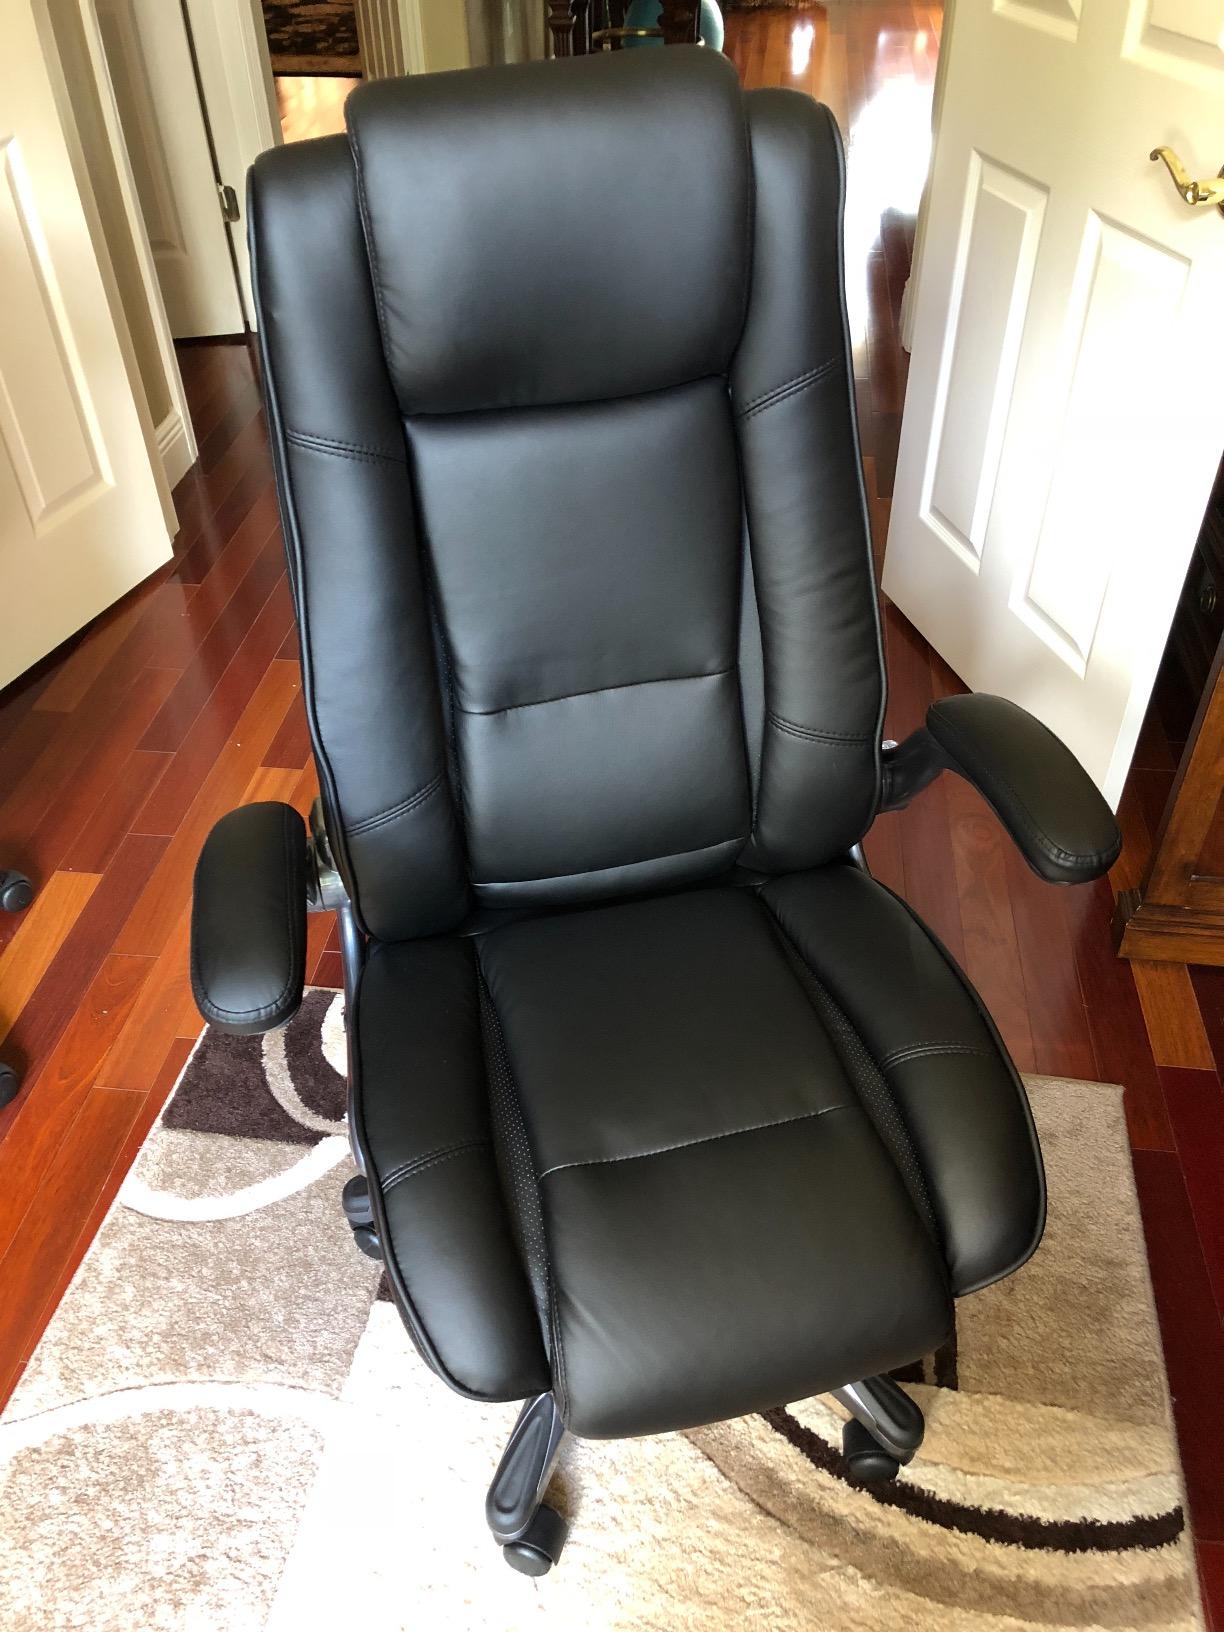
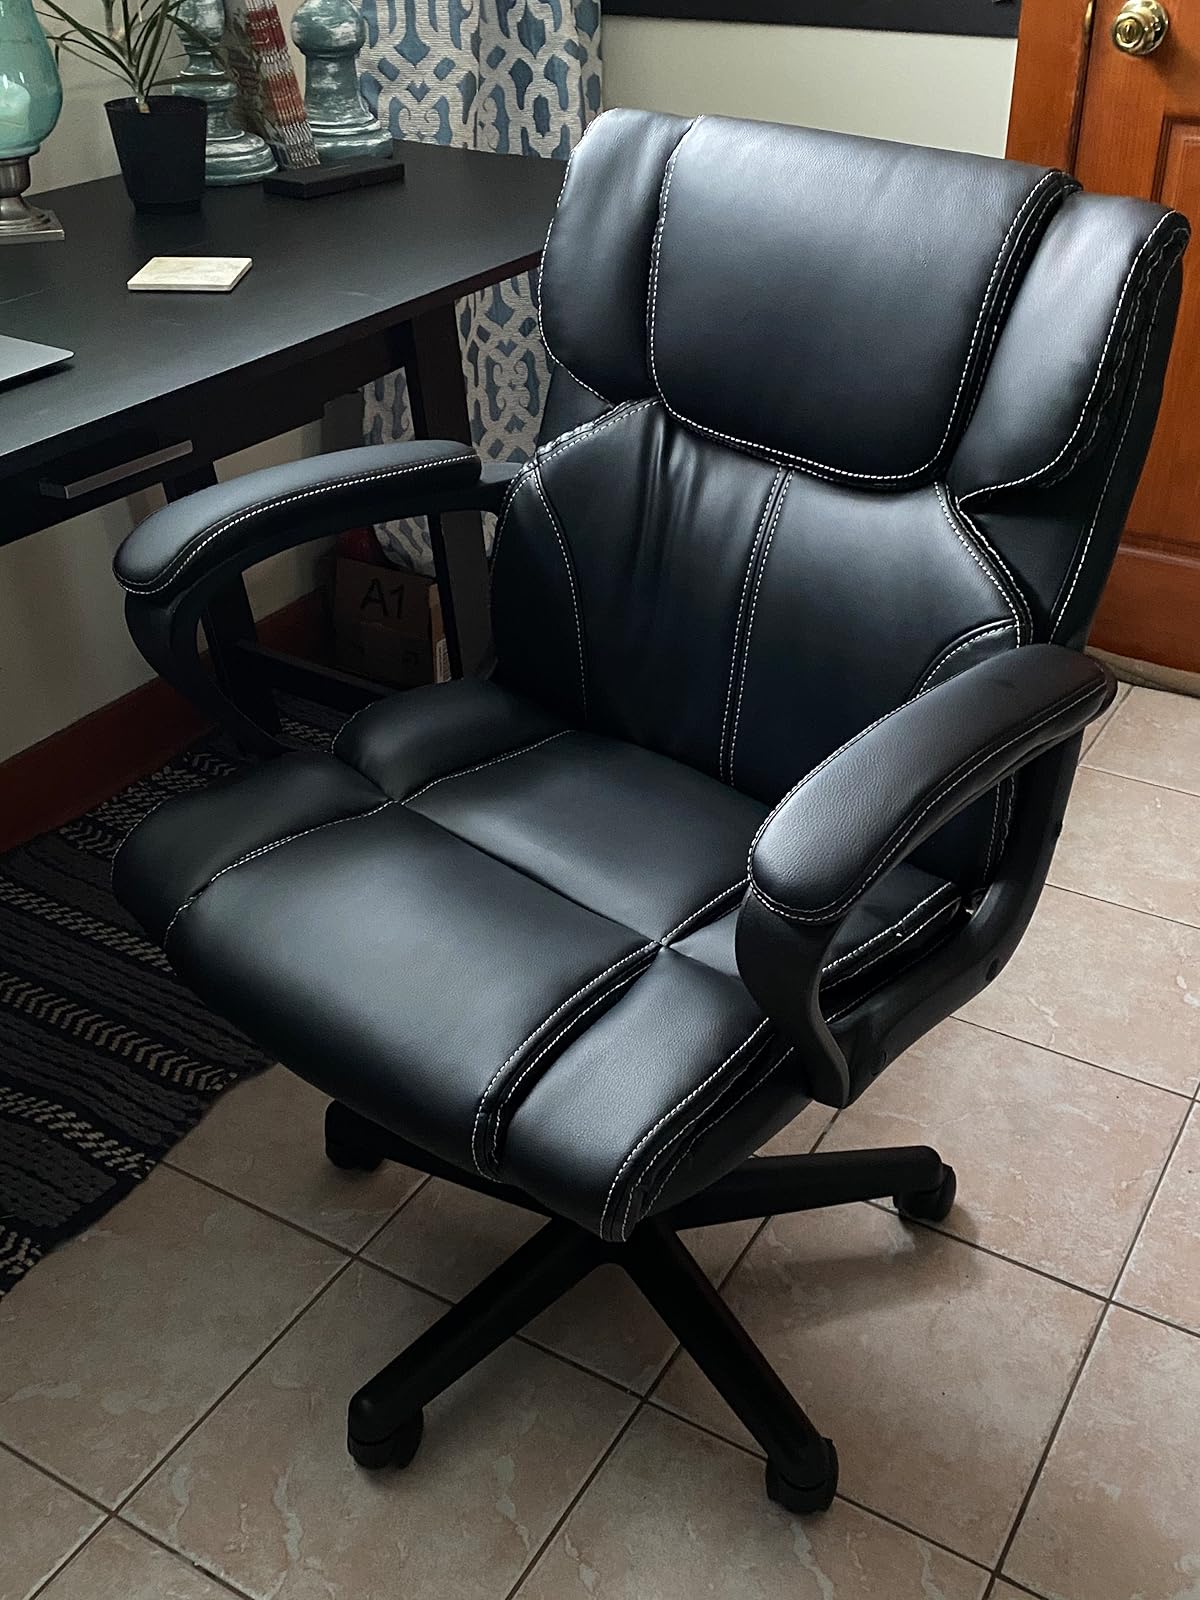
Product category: items_chair
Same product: no